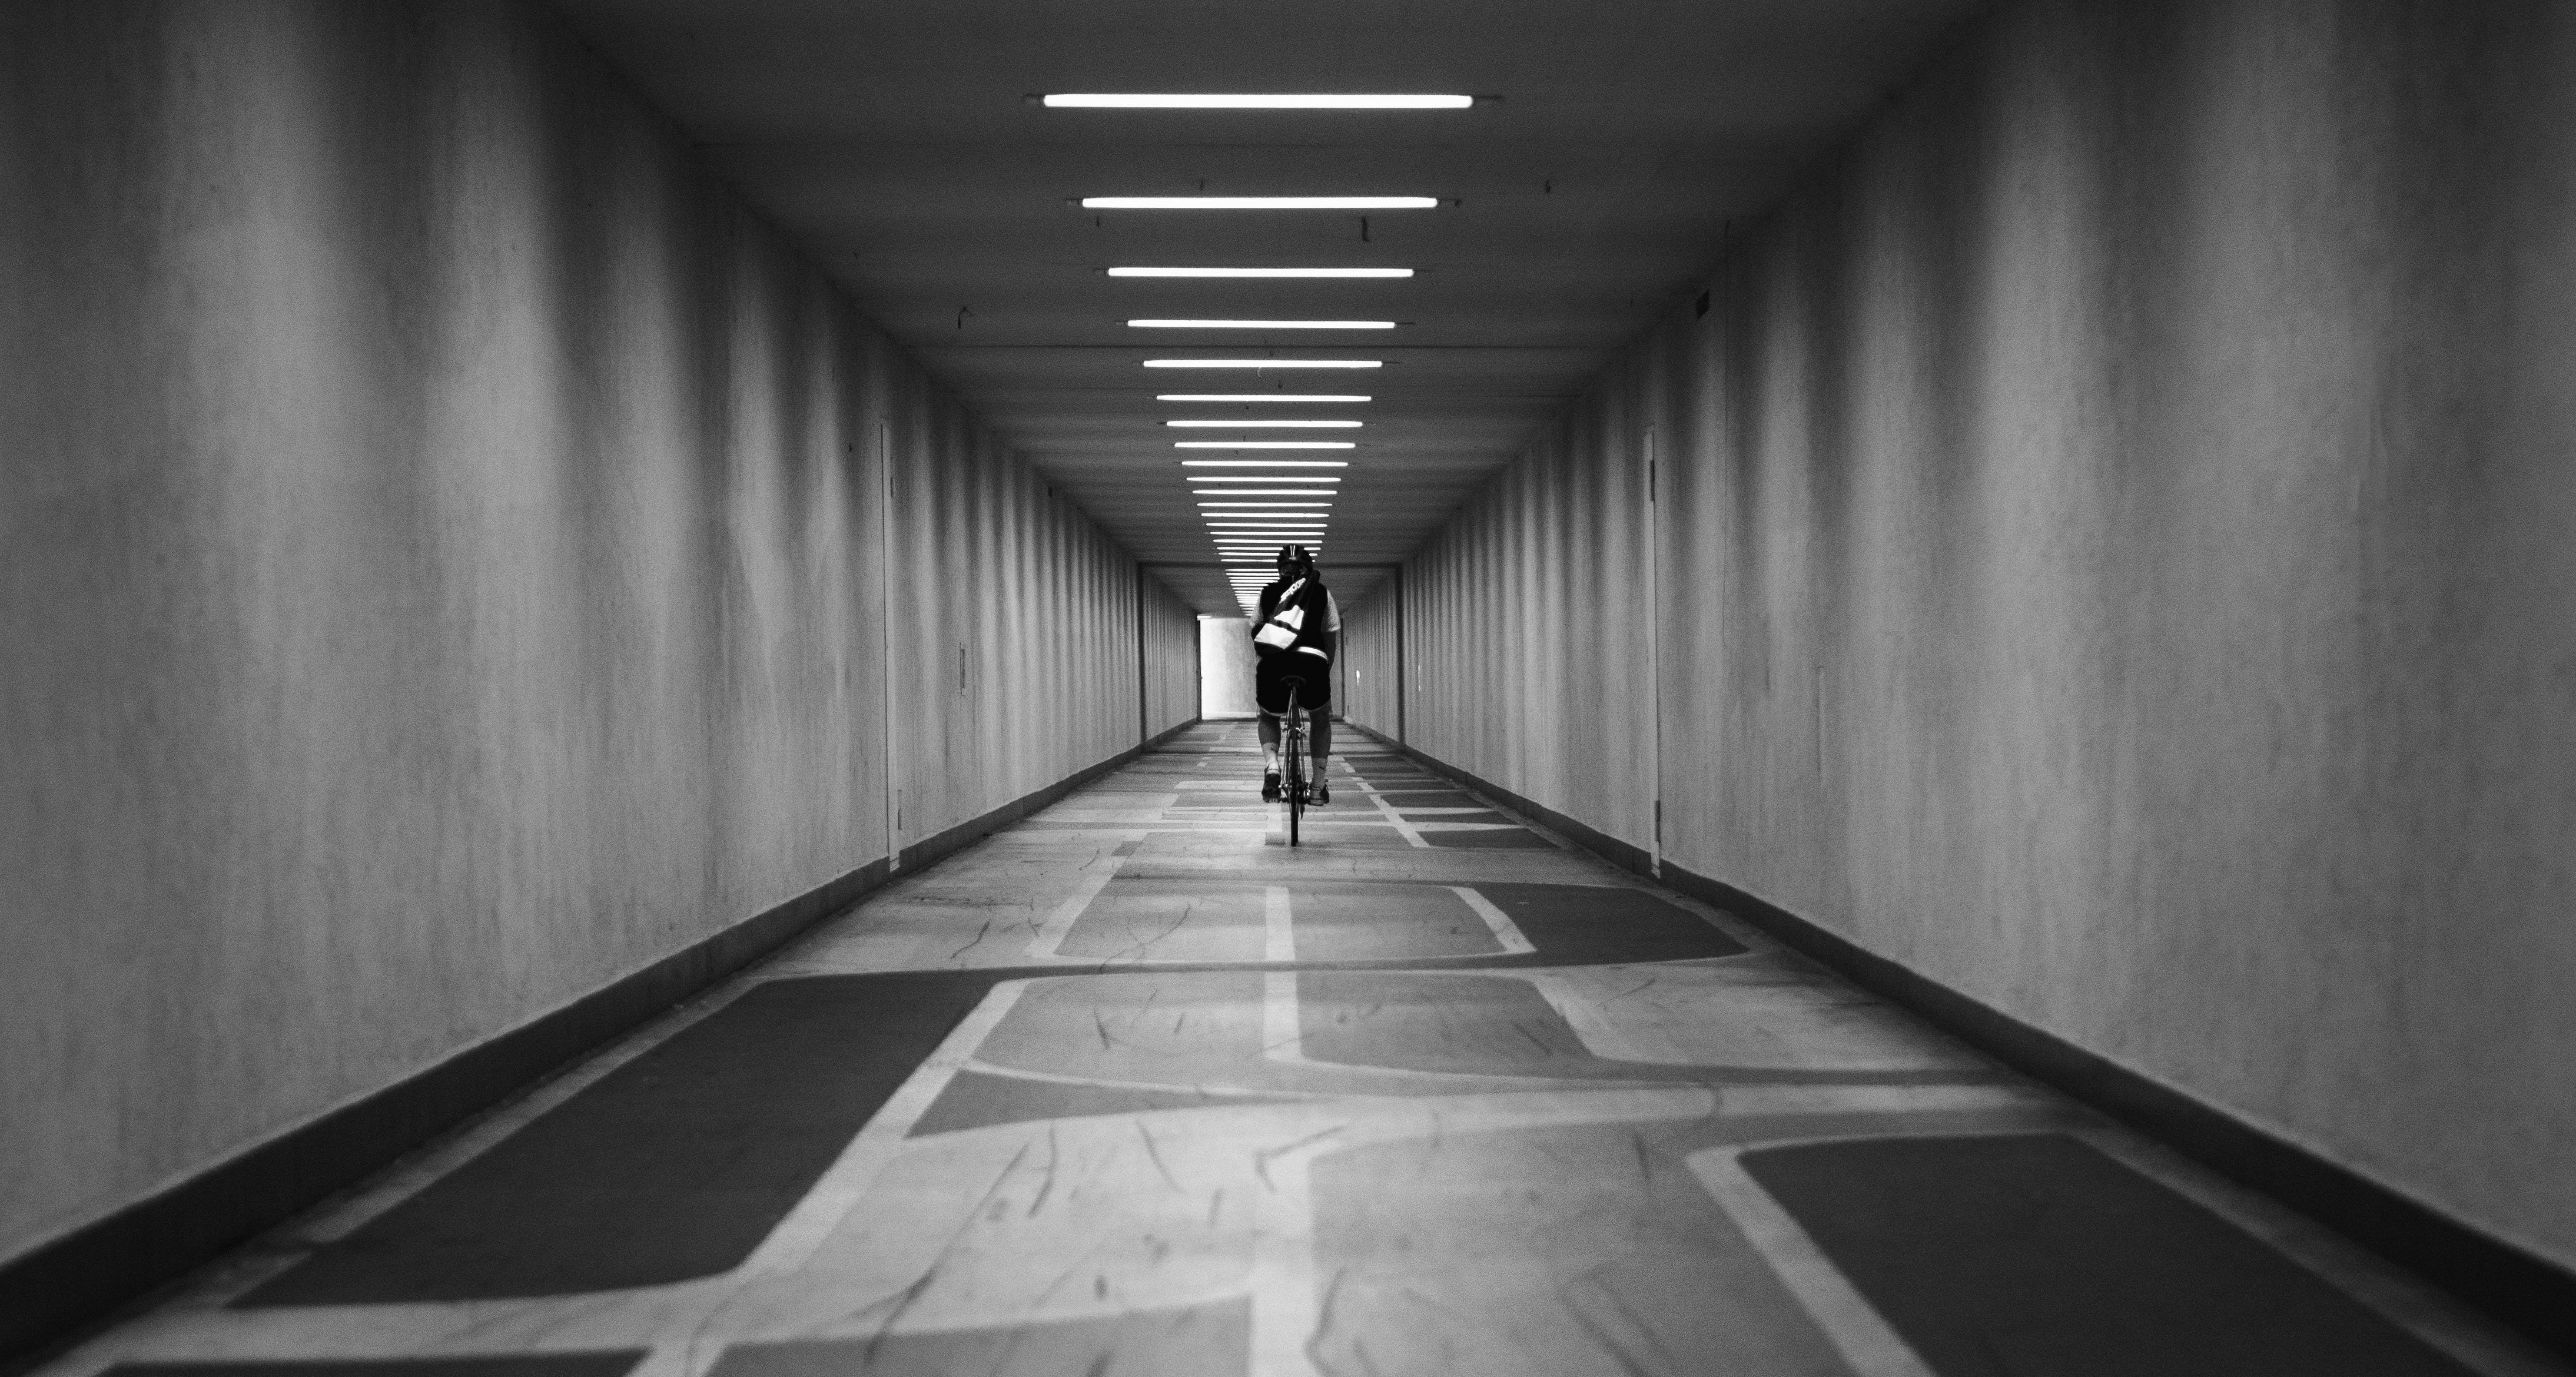
light, black and white, architecture, white, street, tunnel, subway, transport, line, hall, shadow, darkness, black, monochrome, public transport, streetphotography, candid, infrastructure, symmetry, olympus, shape, strassenfotografie, streettog, monochrome photography